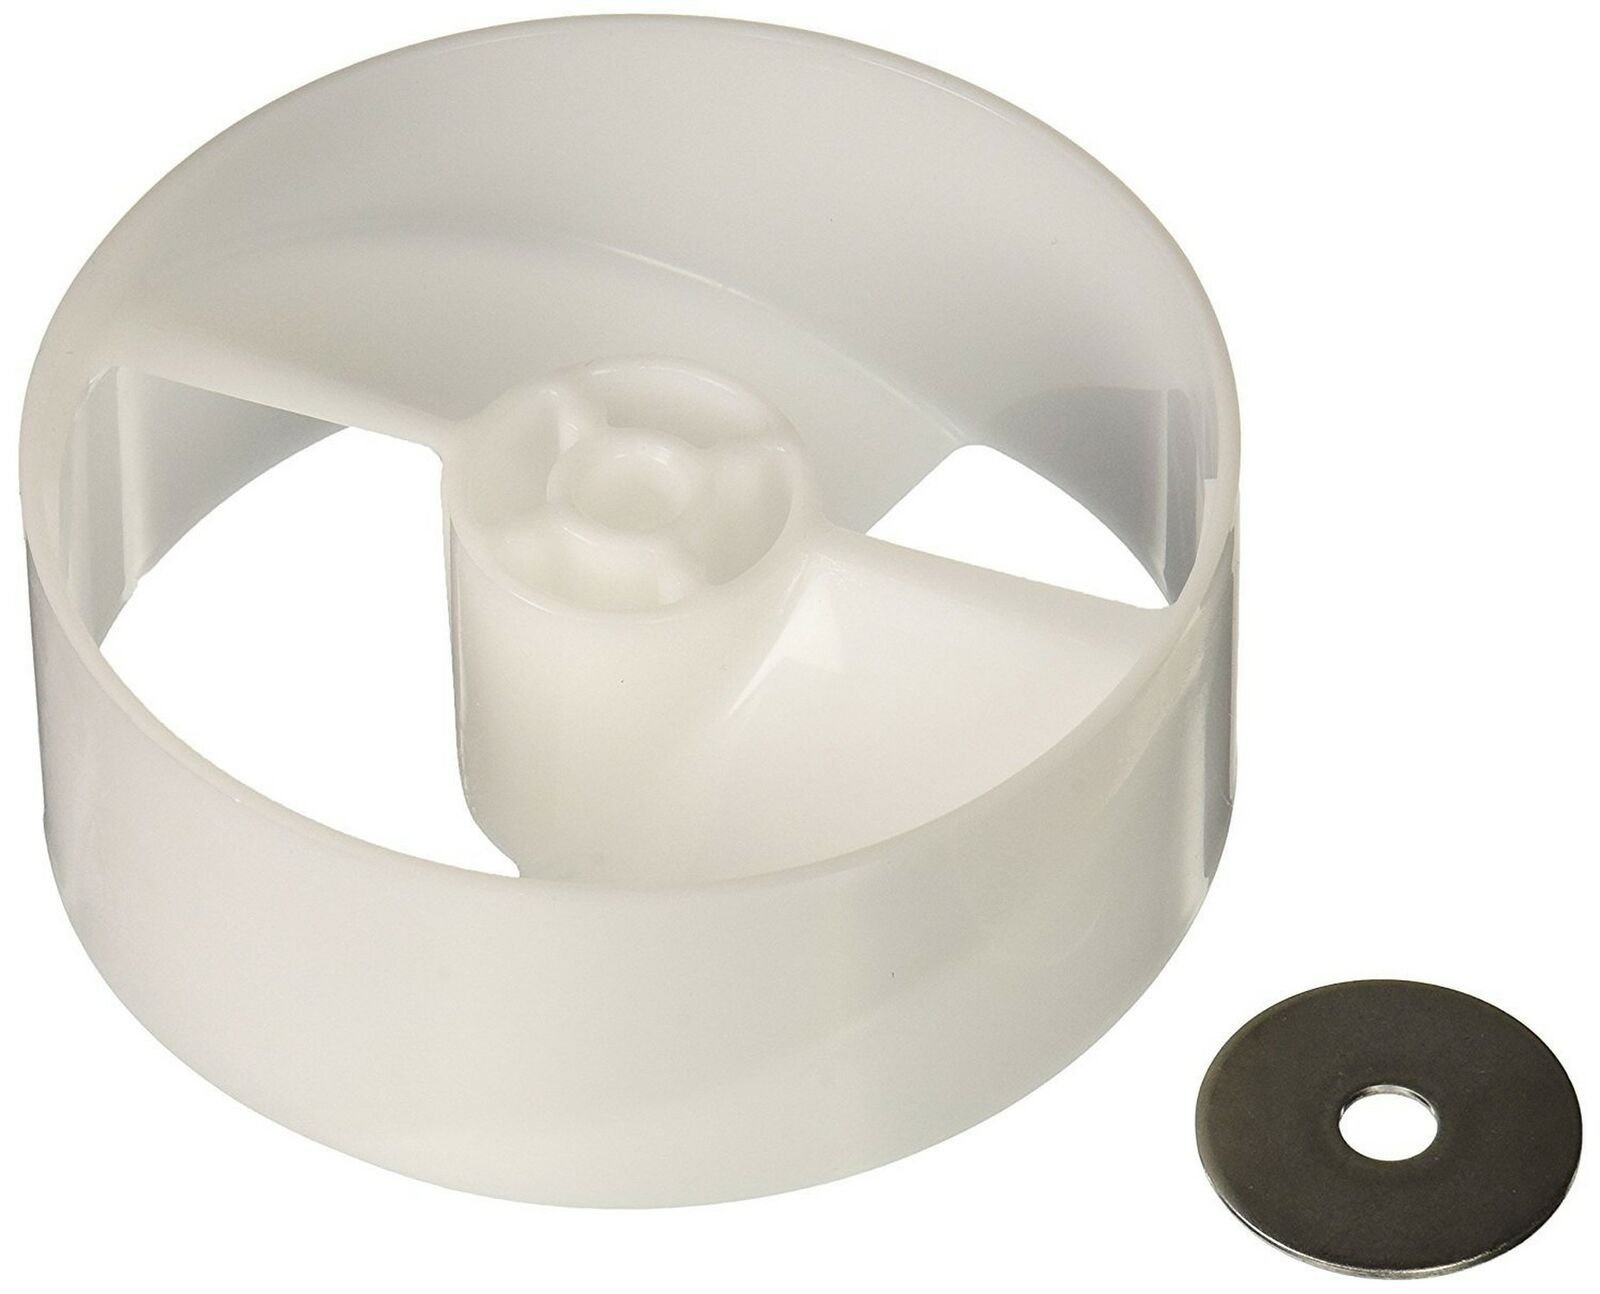
Compatible Ice Dispenser Drum for 4388736, ED5GHEXNQ01, Maytag MSD2542VEB00, ...
/* TEMPLATE 1 */ .TEMPLATE { font-family: "Playfair Display", Times New Roman, Georgia, sans-serif; font-variant: normal; font-style: normal; } .TEMPLATE h1 { margin-top: 0; font-size: 25px; } .TEMPLATE h2 { margin-top: 0; font-size: 18px; } .TEMPLATE h3 { margin-top: 0; font-size: 16px; } .TEMPLATE p { margin-top: 0; font-size: 14px; } .TEMPLATE .images { padding: 10px 10px; } .TEMPLATE .store_desc { text-align: center; margin-left: 30px; margin-right: 30px; } .TEMPLATE .third { display: inline-block; padding: 10px 1.5% 10px; margin: 20px 0 20px; text-align: center; vertical-align: top; } .TEMPLATE .col_right { margin-left: 400px; min-height: 420px; min-width: 400px; padding-left: 40px; } .TEMPLATE .images img { max-height: 550px; max-width: 100%; text-align: center; margin: 0 auto; margin-bottom: 20px; display: block; } ul { padding-left: 30px; font-size: 14px; } hr { margin: 0; padding: 0; background-color: #000; line-height: 2px; } #variant_specifics { padding: 8px 4px 4px 4px; border-radius: 4px; } #variant_specifics ul { list-style-type: none; padding-left: 2px; margin-bottom: 4px; } @media (max-width: 767px) { #variant_specifics p, #product_details p, #feature_bullets p, .store_desc p, p { font-size: 14px !important; margin-bottom: 0px; } .TEMPLATE .third { margin: 0px 0px 0px 0px; } } Compatible Ice Dispenser Drum for 4388736, ED5GHEXNQ01, Maytag MSD2542VEB00, ... Product Overview Details Part Number: REF-4388736-DL1 Item Package Quantity: 1 Quality Products Have peace of mind knowing that your order will arrive original factory sealed packaging. That means that you'll have the full force of the manufacturer's warranty to protect your purchase. Fast and Free Shipping You're already purchasing the item. Why pay additional for shipping, especially slow shipping? We get your order shipped out and delivered to your doorstep as quickly as possible. Commitment We are committed to making sure that you leave this transaction satisfied. That means having access to real people that get your questions and concerns answered quickly. Give us a shot and we will make sure that you will look to us again! This listing is powered by JoeLister
Brand: Replacement Parts USA
Category: Home & Garden > Kitchen & Dining > Kitchen Appliance Accessories > Ice Cream Maker Accessories